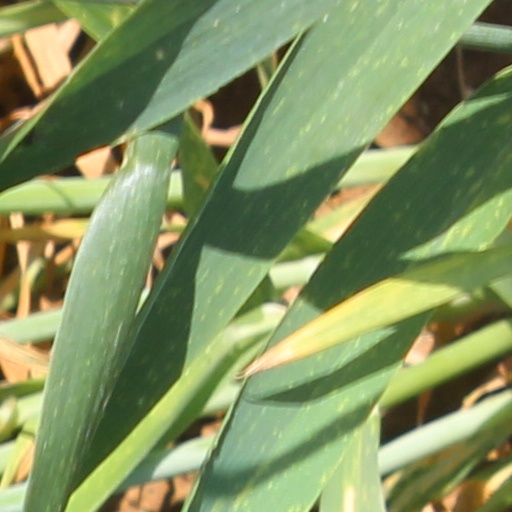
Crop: wheat